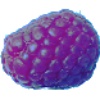
Label: Raspberry 1